359th Heavy Anti-Aircraft Battery, Royal Artillery

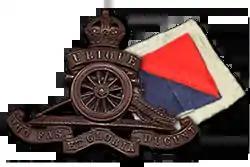
Royal Artillery cap badge and RA patch

The 359th Heavy Anti-Aircraft Battery, Royal Artillery (359th HAA Bty) was an air defence unit of the British Army during World War II. After defending the North Midlands during The Blitz, it formed part of Force 122 sent to protect the Falkland Islands against a possible Japanese invasion, where it mounted both heavy (HAA) and light (LAA) anti-aircraft guns in inhospitable conditions.